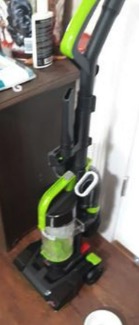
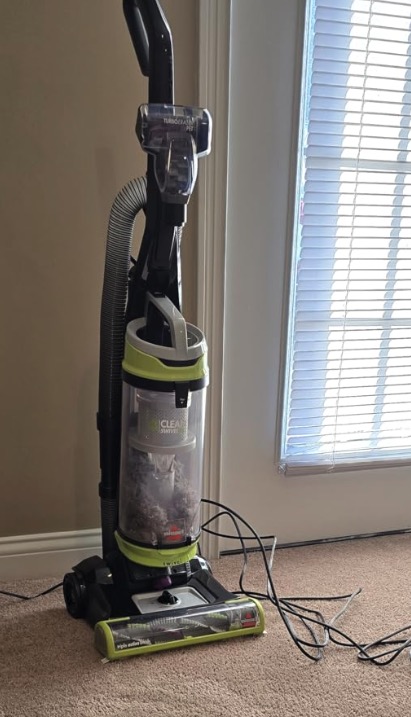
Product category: items_vacuum
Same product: no